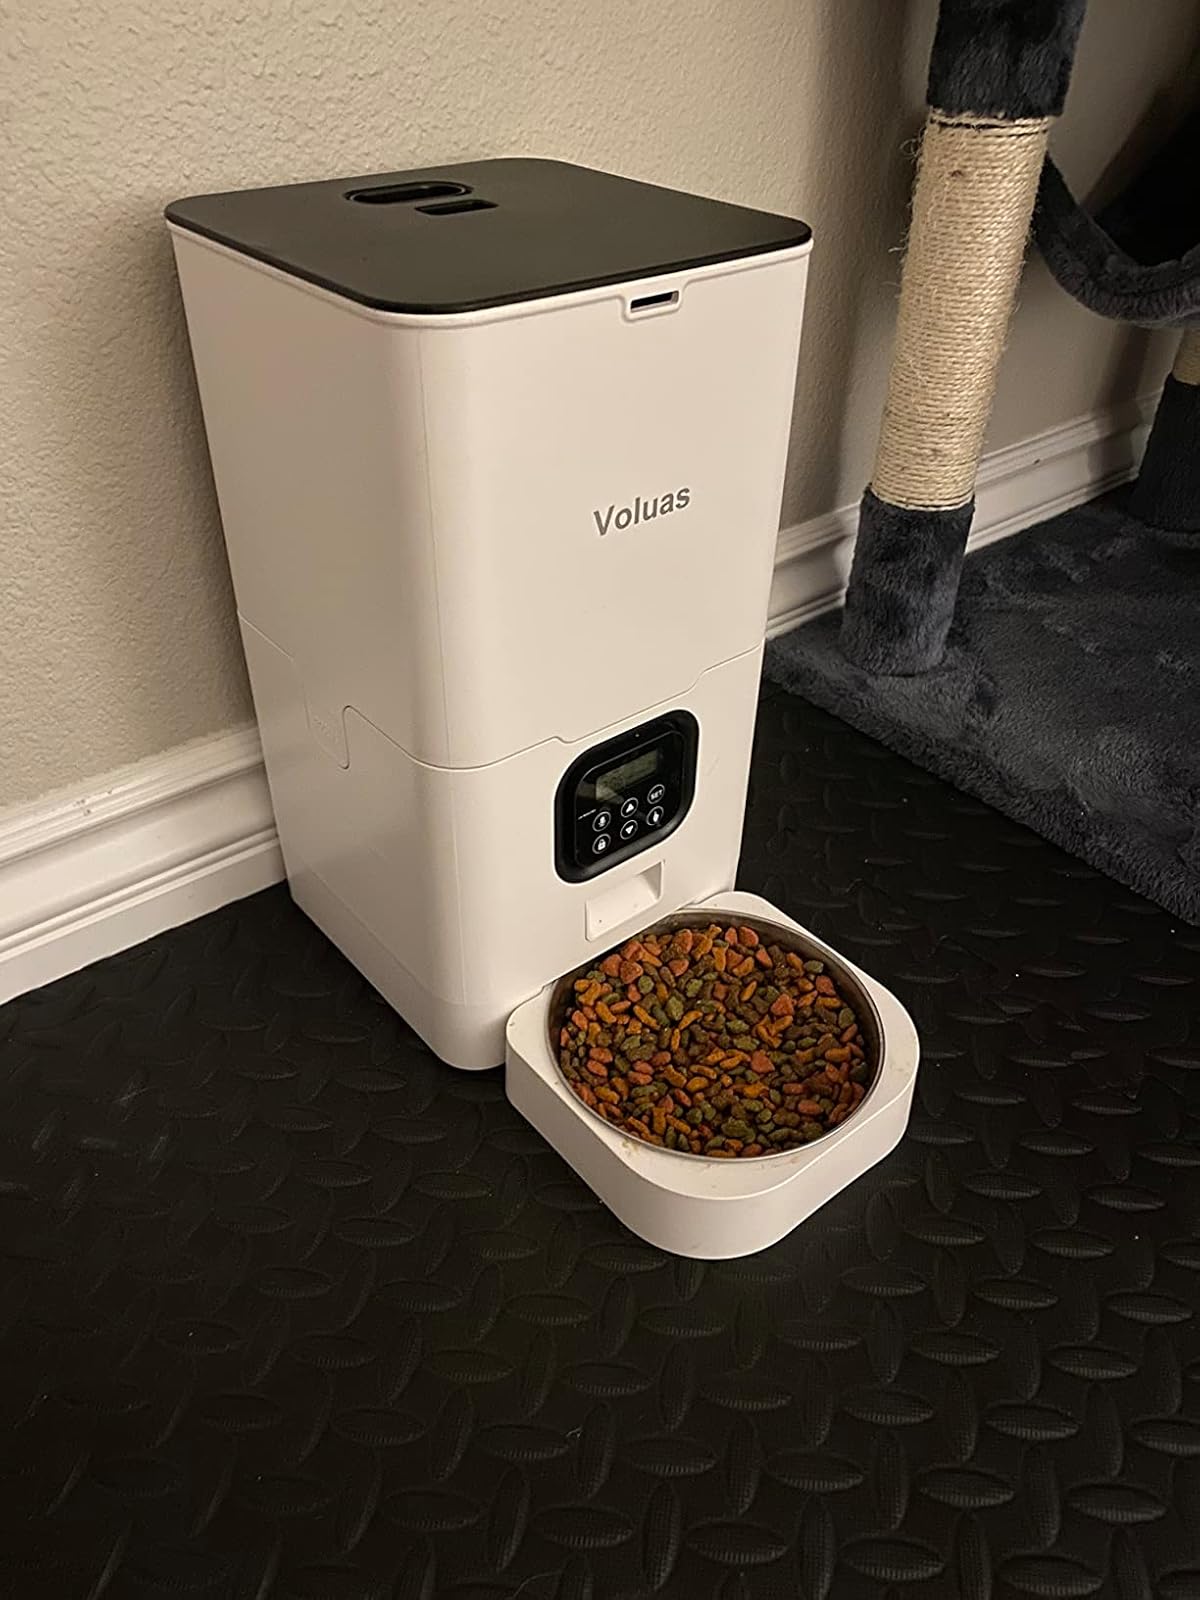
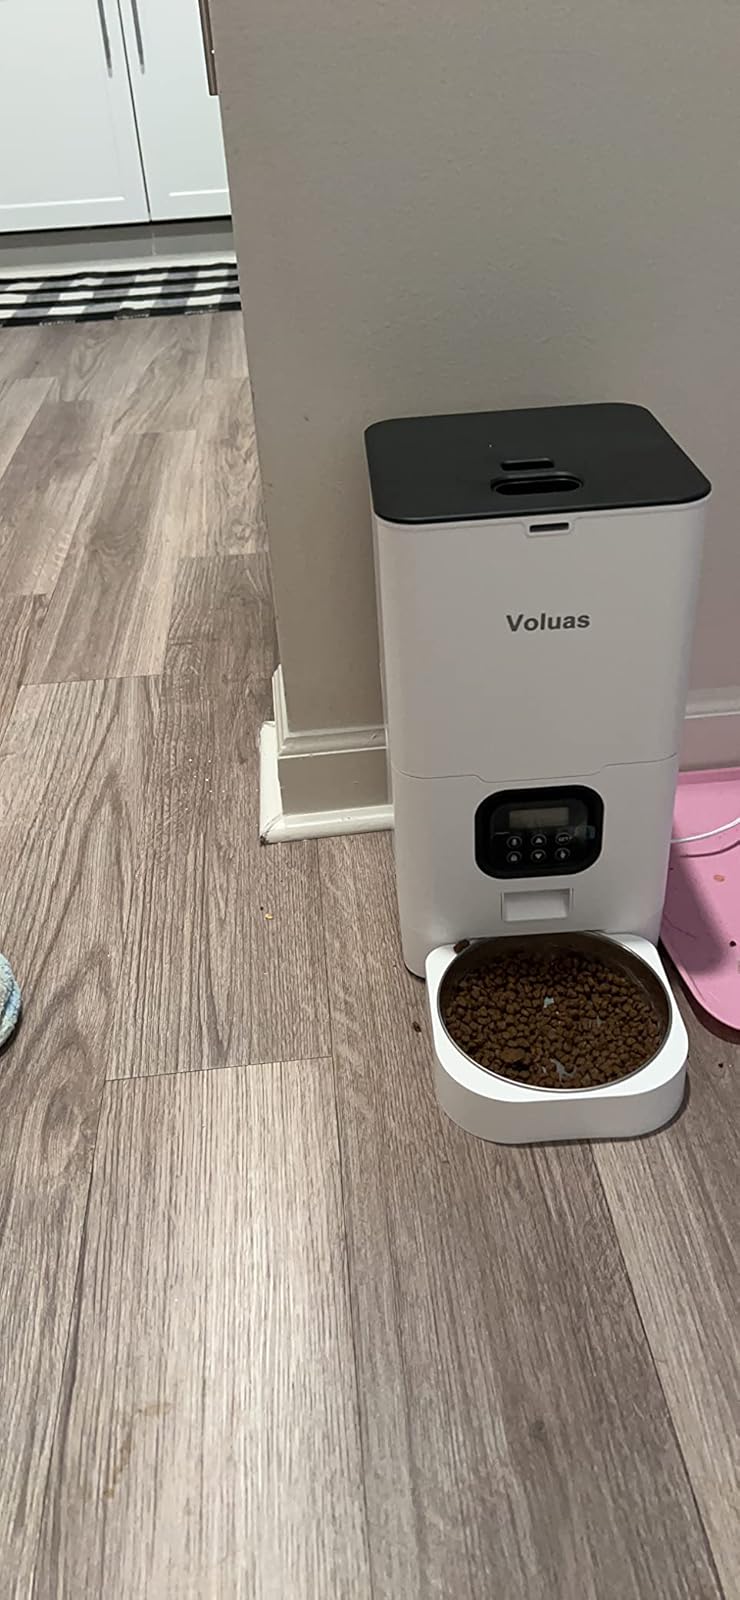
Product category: items_feeder
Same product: yes